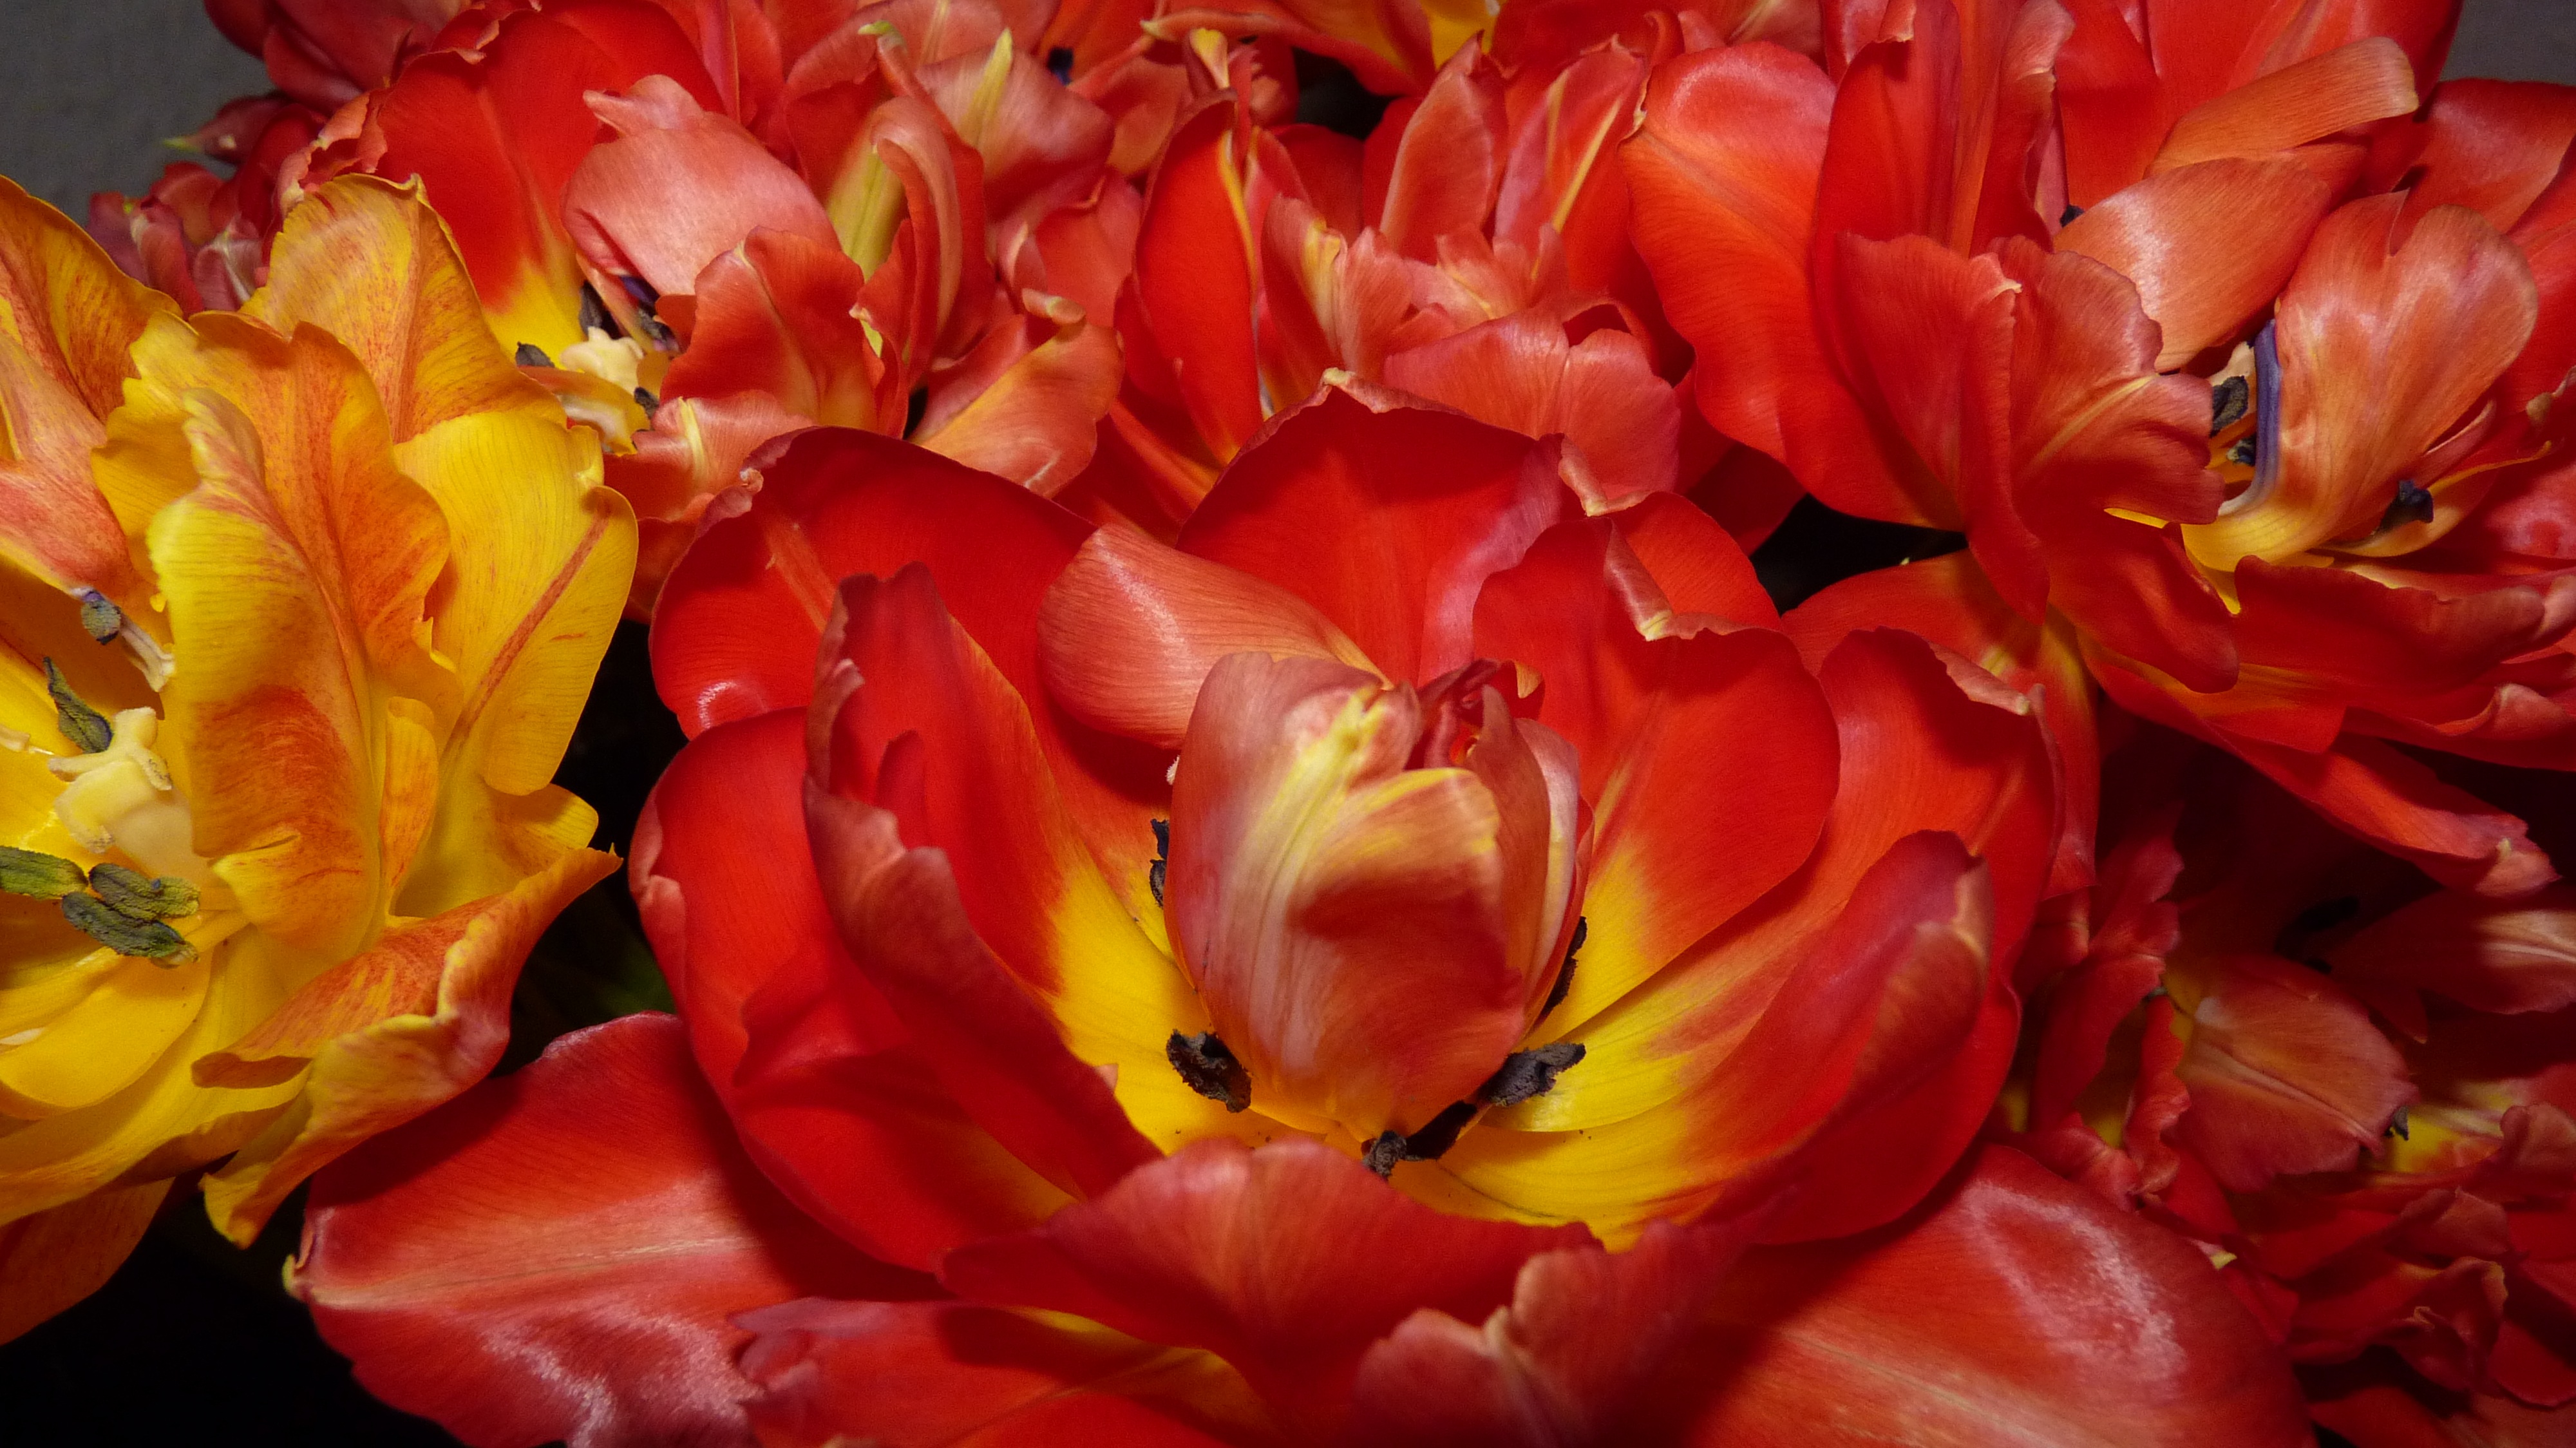
plant, flower, petal, tulip, orange, spring, red, flora, flowers, tulips, floristry, macro photography, flowering plant, lily family, land plant